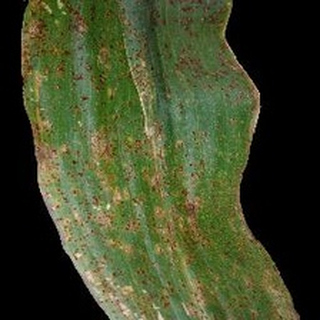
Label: corn_common_rust